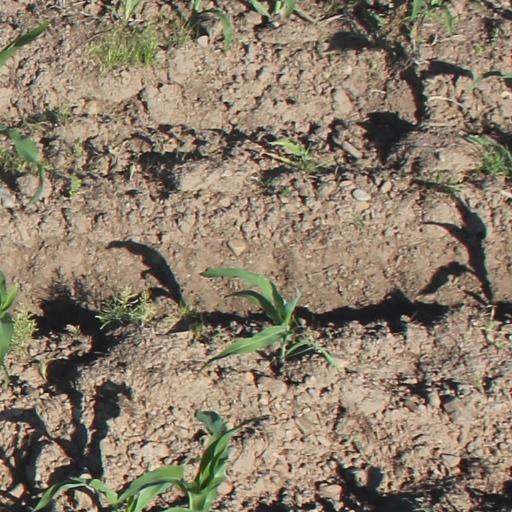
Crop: maize; corn